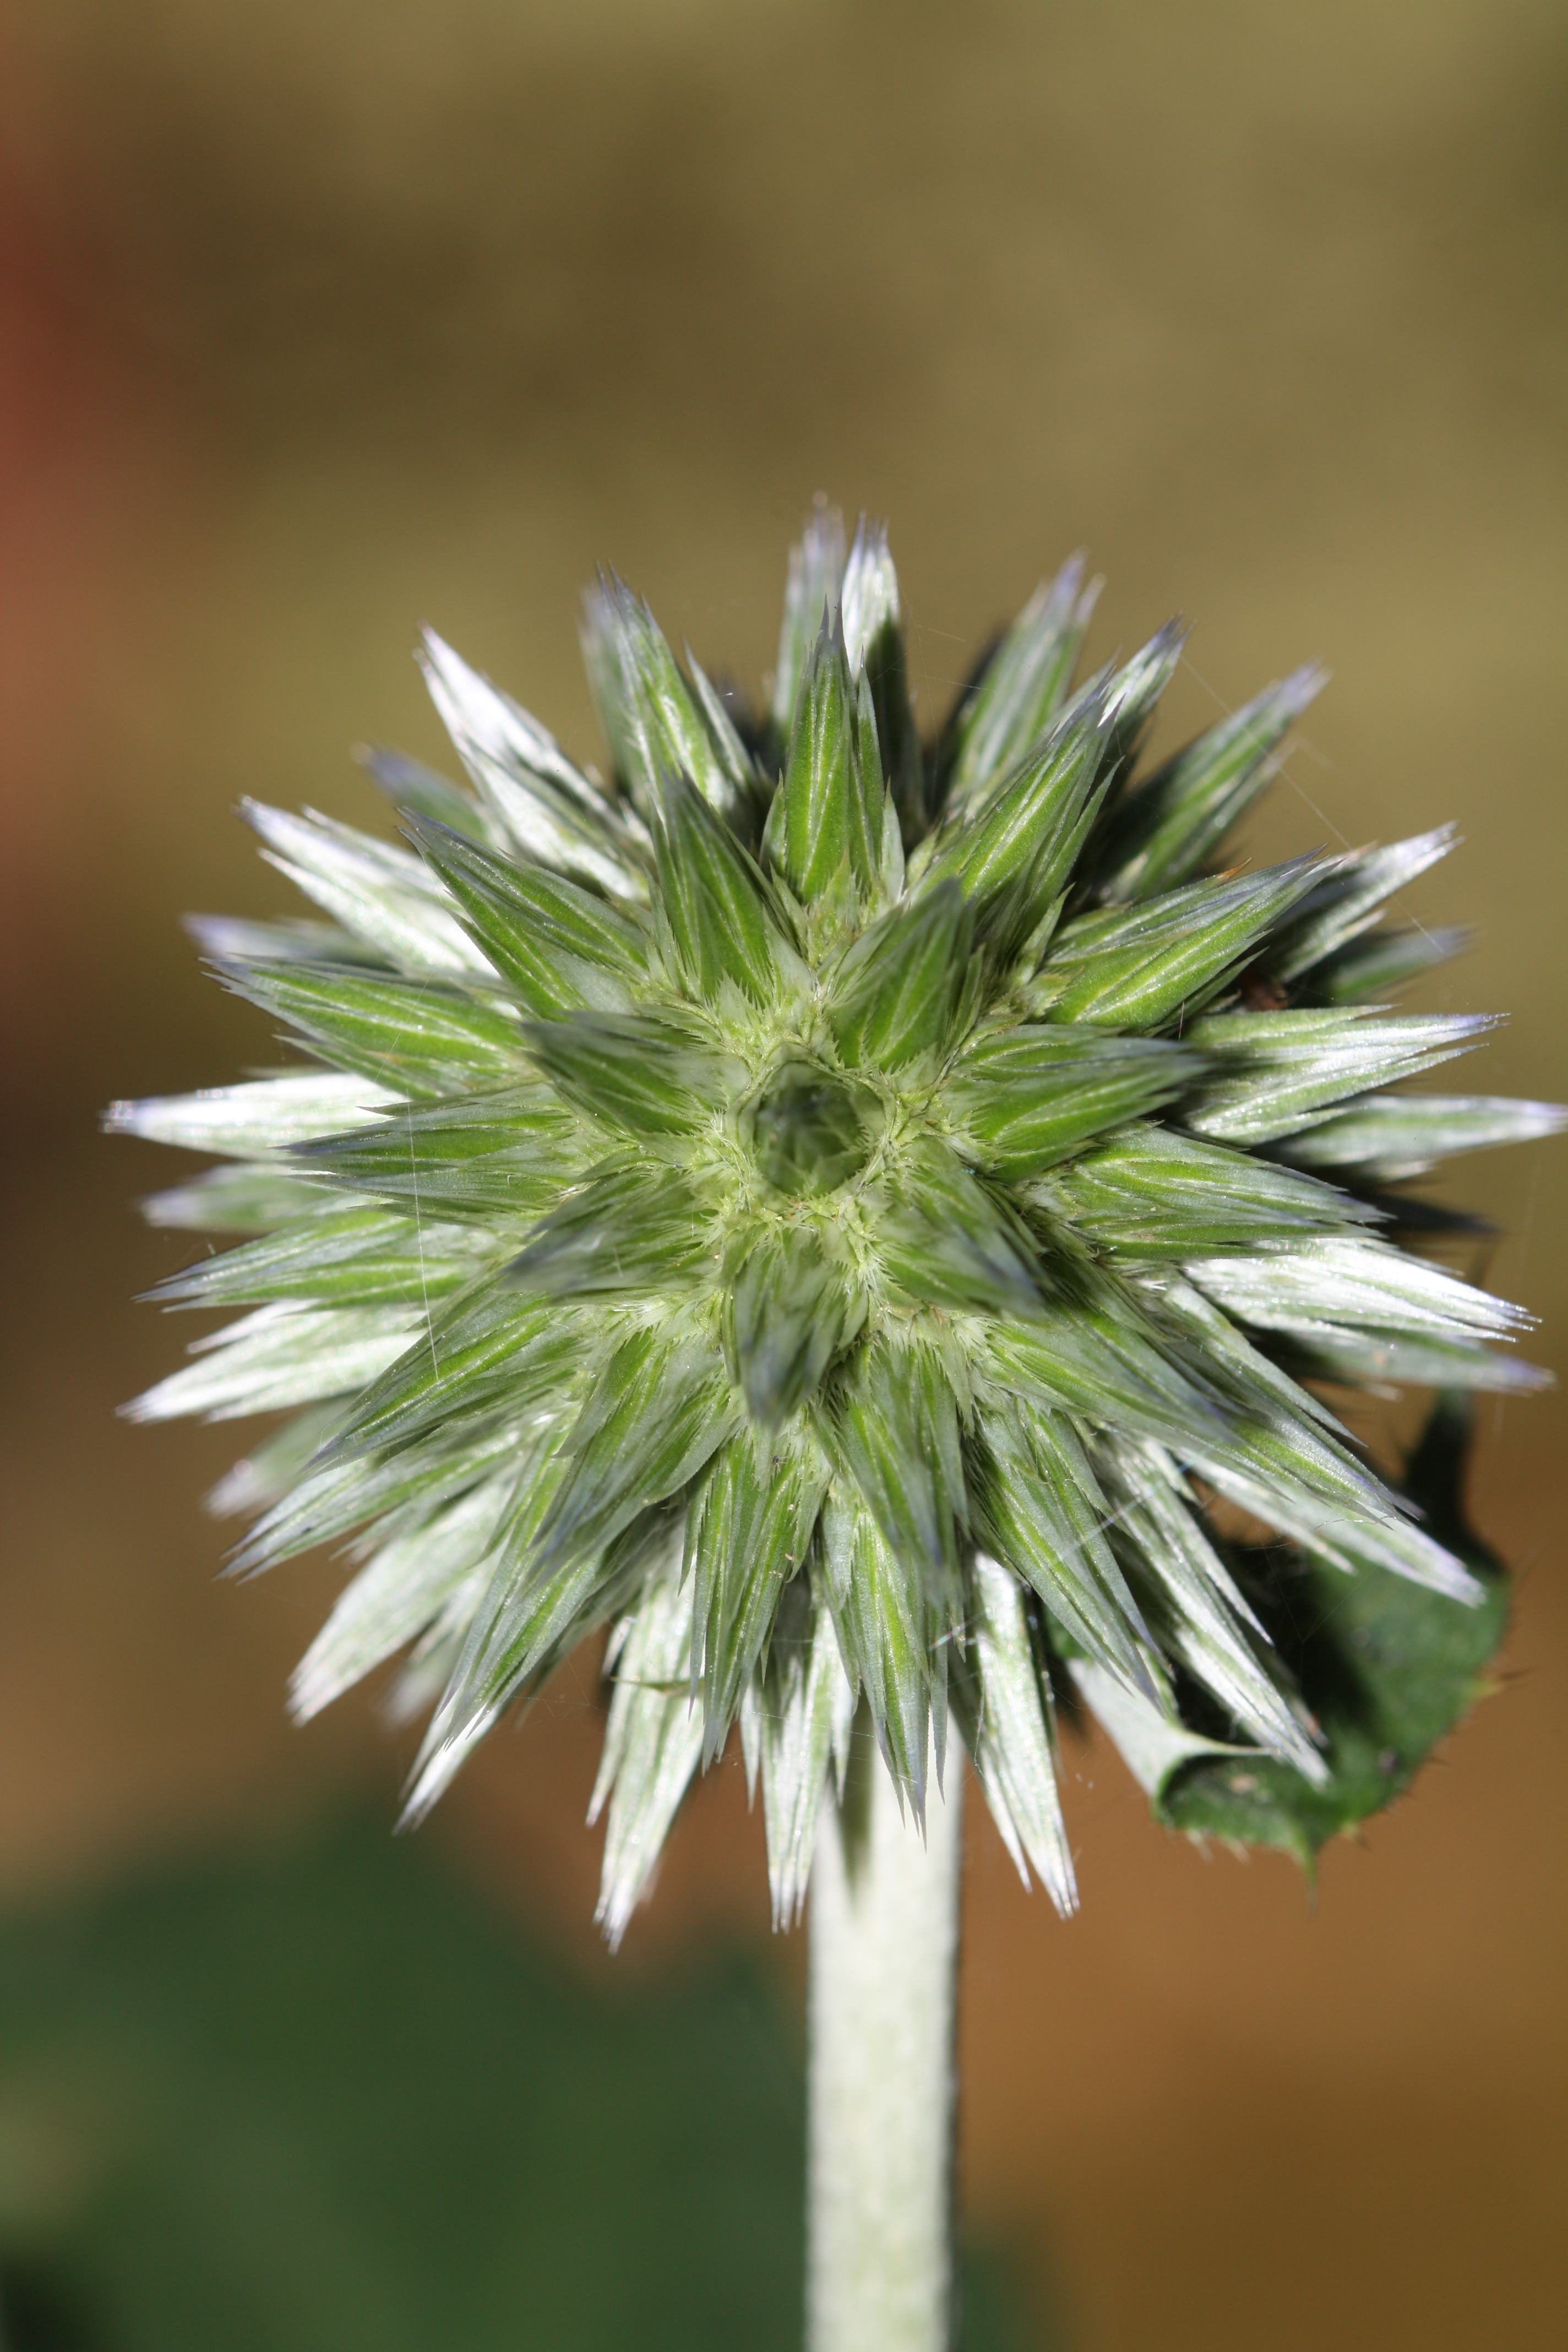
nature, grass, branch, blossom, prickly, plant, leaf, flower, bloom, spring, green, botany, garden, flora, wildflower, close up, thistle, bud, macro photography, ornamental plant, flowering plant, daisy family, plant stem, land plant